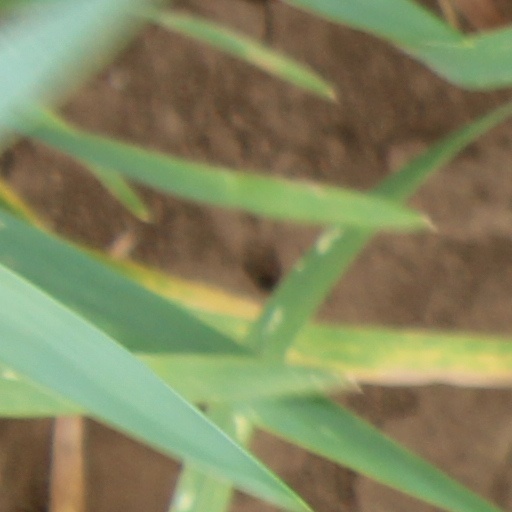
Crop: wheat